Dora Wilcox

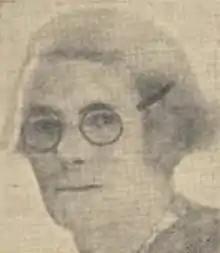
Dora Wilcox, (1873-1953) NZ-born Australian poet and playwright

Dora Wilcox (born Mary Theodora Wilcox, 24 November 1873 – 14 December 1953), was a New Zealand and Australian poet and playwright.